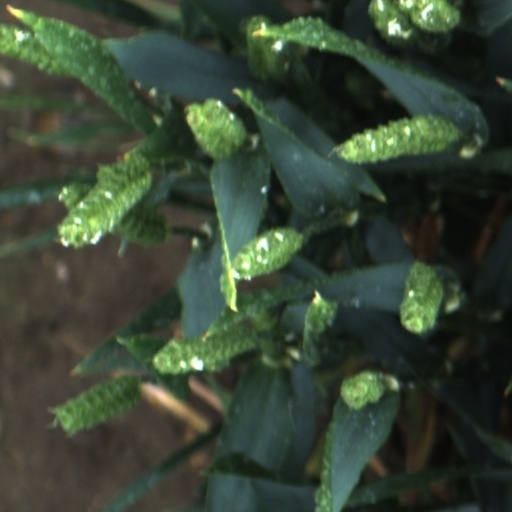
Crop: wheat